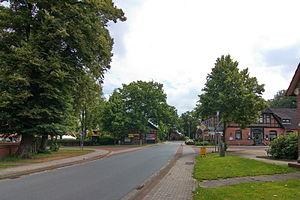
Kirchwalsede est une commune allemande de l'arrondissement de Rotenburg, Land de Basse-Saxe.